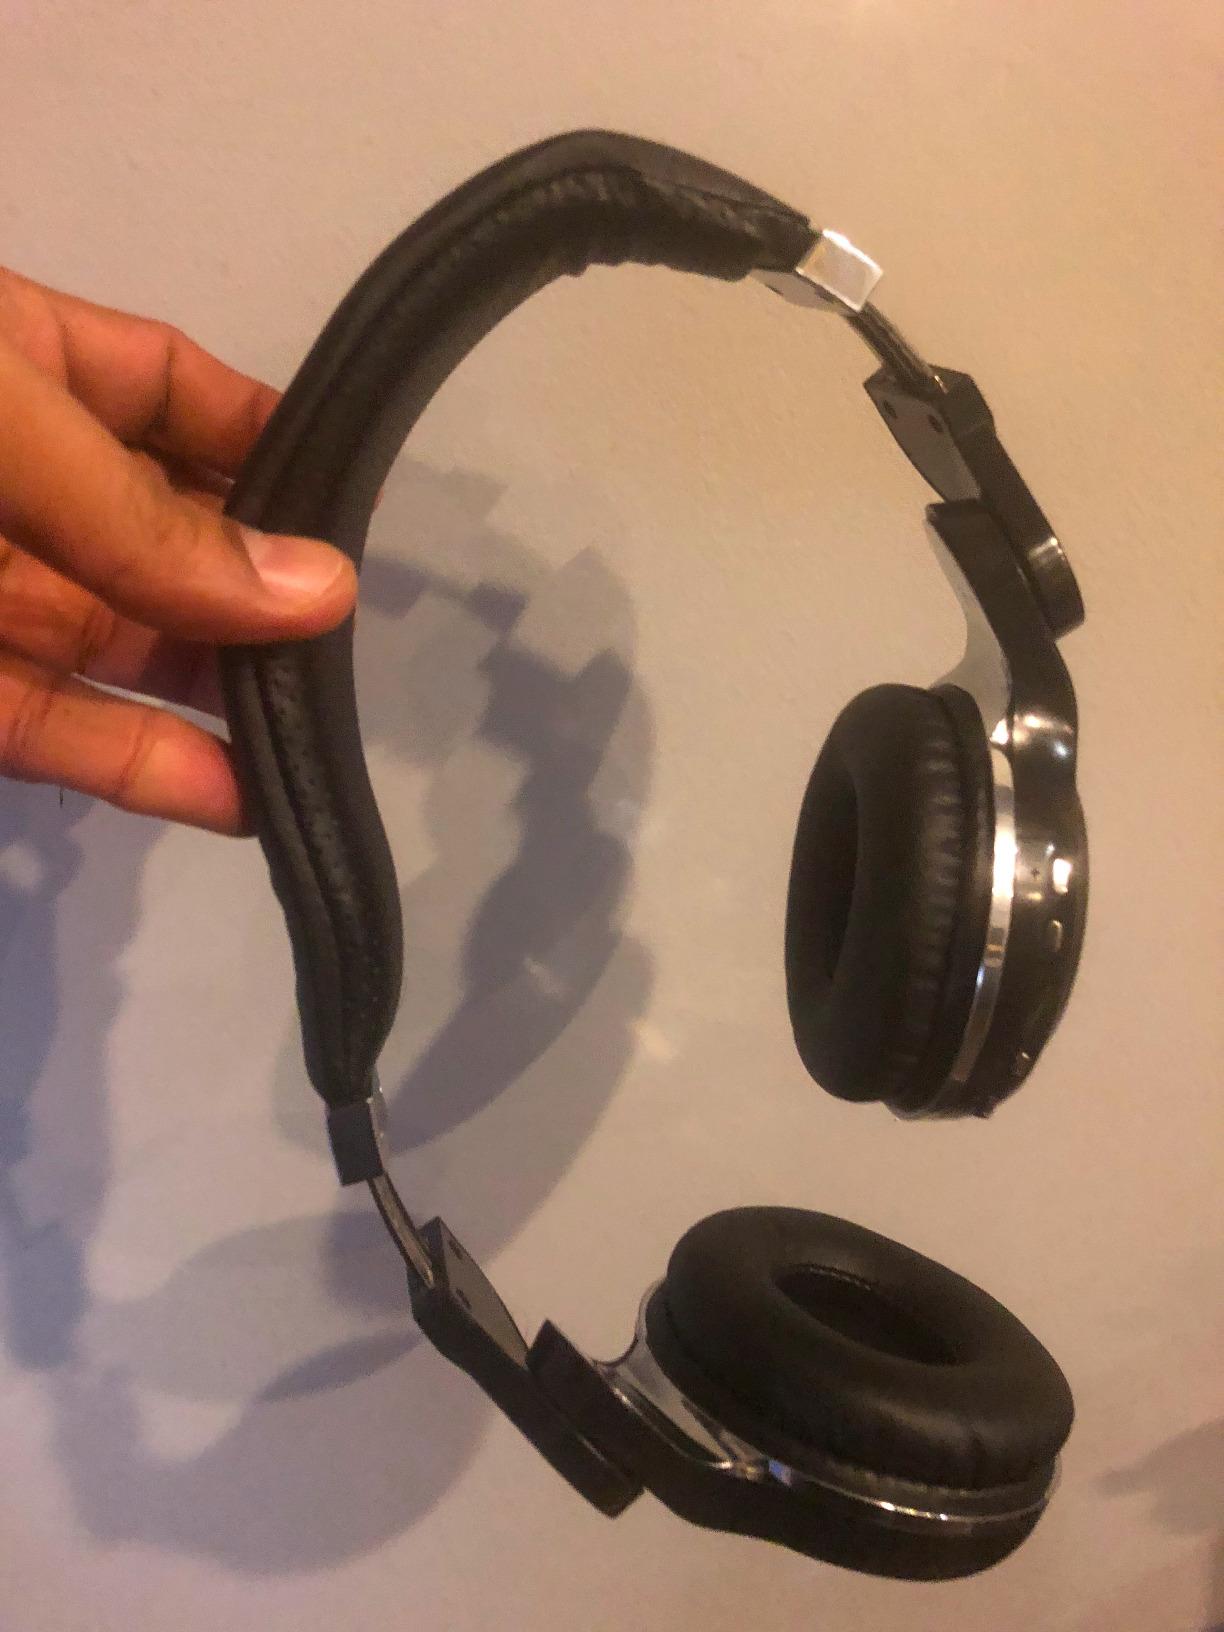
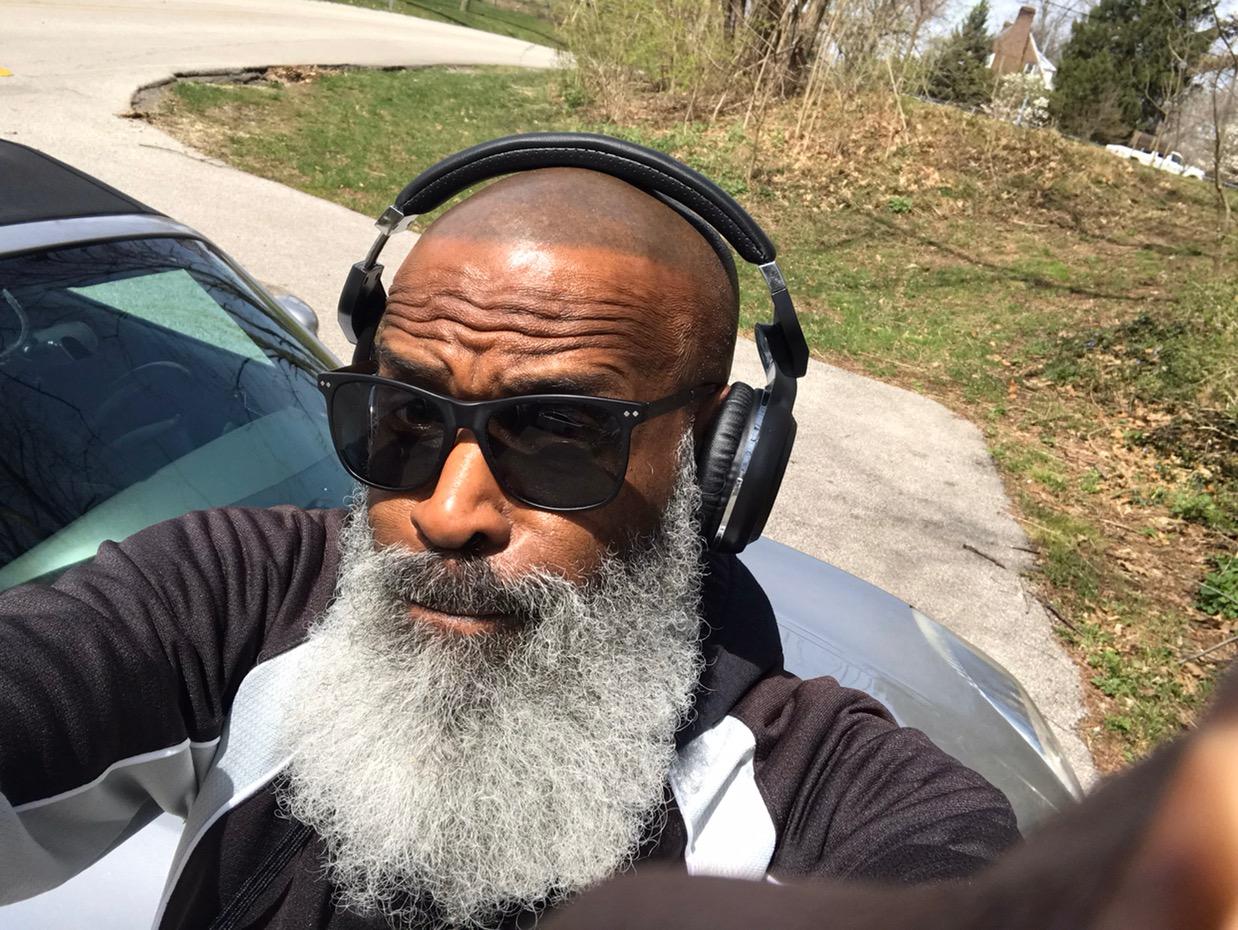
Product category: headphones
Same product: no